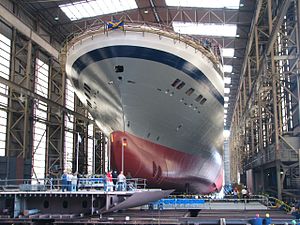
Flensburger Schiffbau-Gesellschaft / Historie
Flensburger Schiffbau-Gesellschaft blev etableret som aktieselskab i 1872 tæt ved den nuværende dansk-tyske grænse i Flensborg-Nordstaden. Værftet har bygget mere end 700 skibe siden da. Skibsværftet er den dominerende industrivirksomhed i byen.